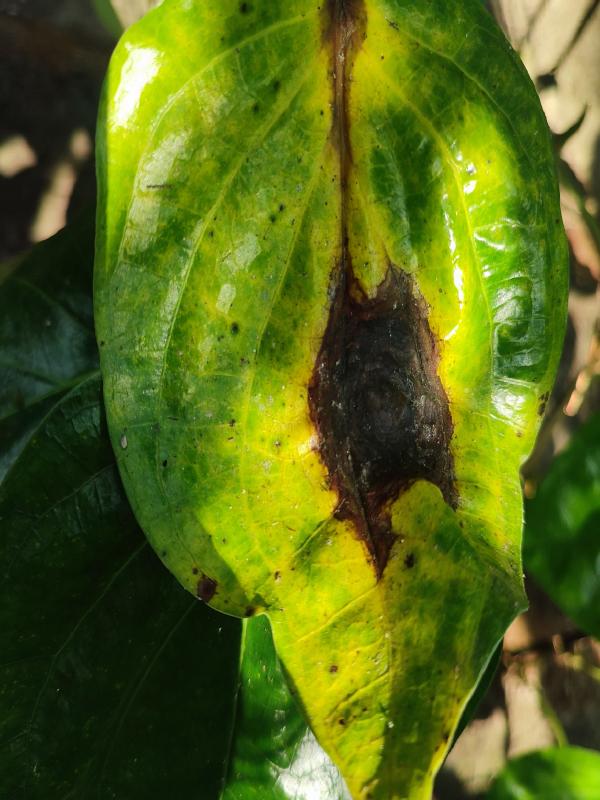
Label: Bacterial_Leaf_Disease